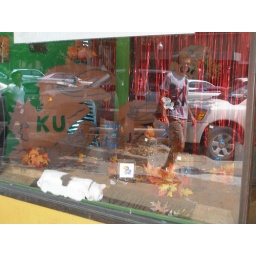
Cat sleeping in store window